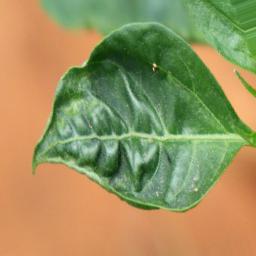
Label: mites_and_trips